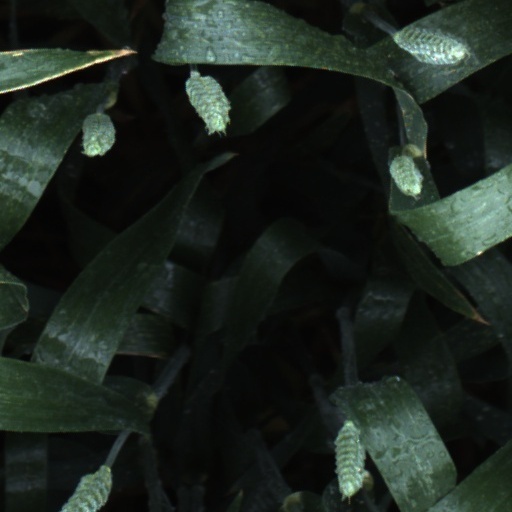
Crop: wheat